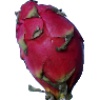
Label: red_pitahaya